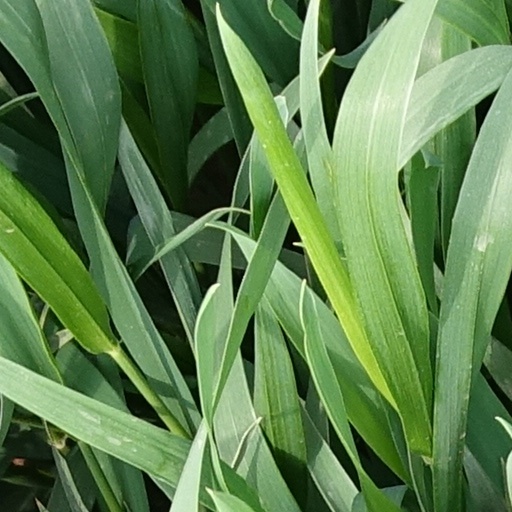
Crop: wheat